Shah Jalal

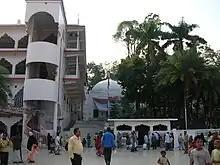
Shah Jalal Mazar Mosque

Jalal was said to have been born on May 25, 1271. Various traditions and historical documents differ in his place of birth, and there is a gap of two centuries between the life of the saint and literature which attempted to identify his origin. Local ballads and devotees continue to refer to him as "Shah Jalal Yemeni", connecting him to Greater Yemen Specifically from the Hadhramaut region. An inscription from circa 1505 AD, during the reign of Sultan Alauddin Husain Shah, refers to Shah Jalal with the suffix "Kunyāʾī". Towards the end of this century, in 1571, Shah Jalal's biography was recorded in Shaikh ʿAli Sher Bangālī's "Sharḥ Nuzhat al-Arwāḥ" (Commentary on the excursion of the souls). The author was a descendant of one of Shah Jalal's senior companions, Nūr al-Hudā, and his account was also used by his teacher Muḥammad Ghawth Shattārī in his "Gulzar-i-Abrār" of 1613. According to this account, Shah Jalal had been born in Turkestan, where he became a spiritual disciple of Ahmad Yasawi. Muḥammad Nāṣiruddīn Ḥaydar composed a full biography of Shah Jalal titled "Suhayl-i-Yaman Tārīkh-i-Jalālī" in 1859, which referred to him as Yemeni. Although this was composed 5 centuries after Jalal's death, Haydar's work consulted two now-lost manuscripts; "Risālah" (Message) by Muḥīuddīn Khādim from 1711 and "Rawḍah as-Salāṭīn" (Garden of the Sultans) from 1721.